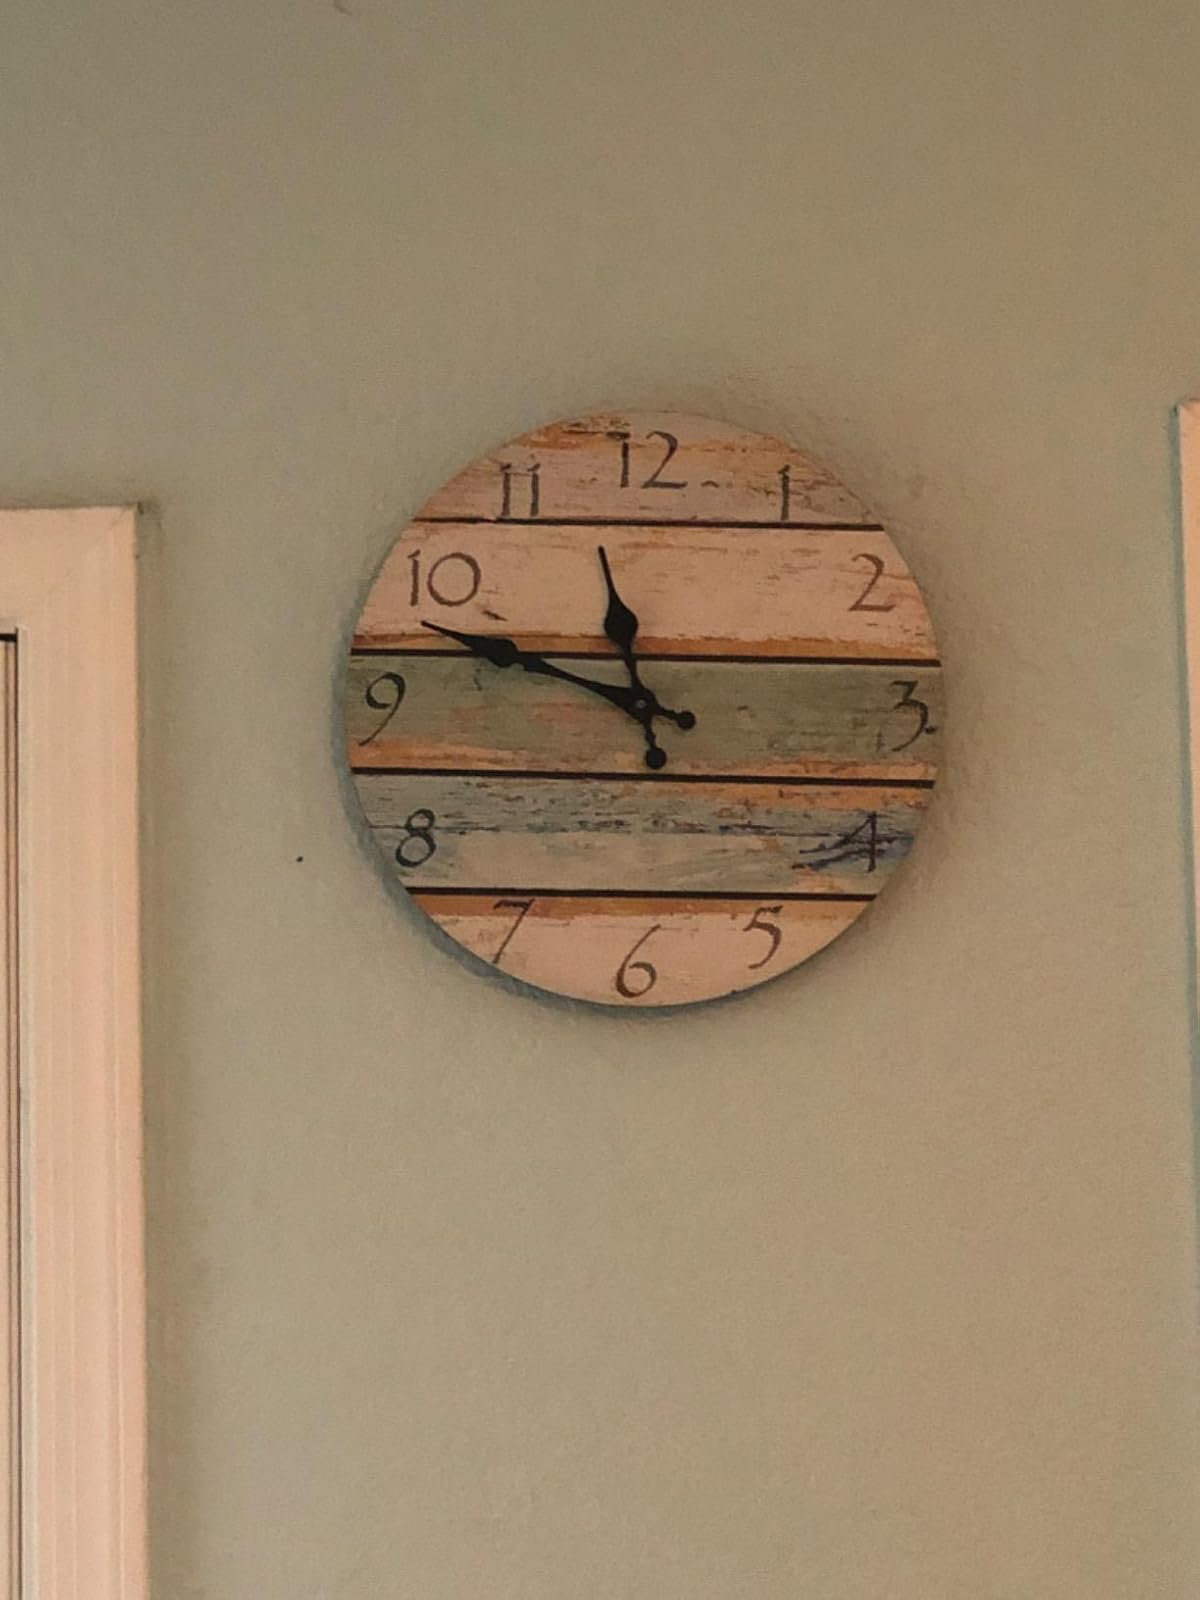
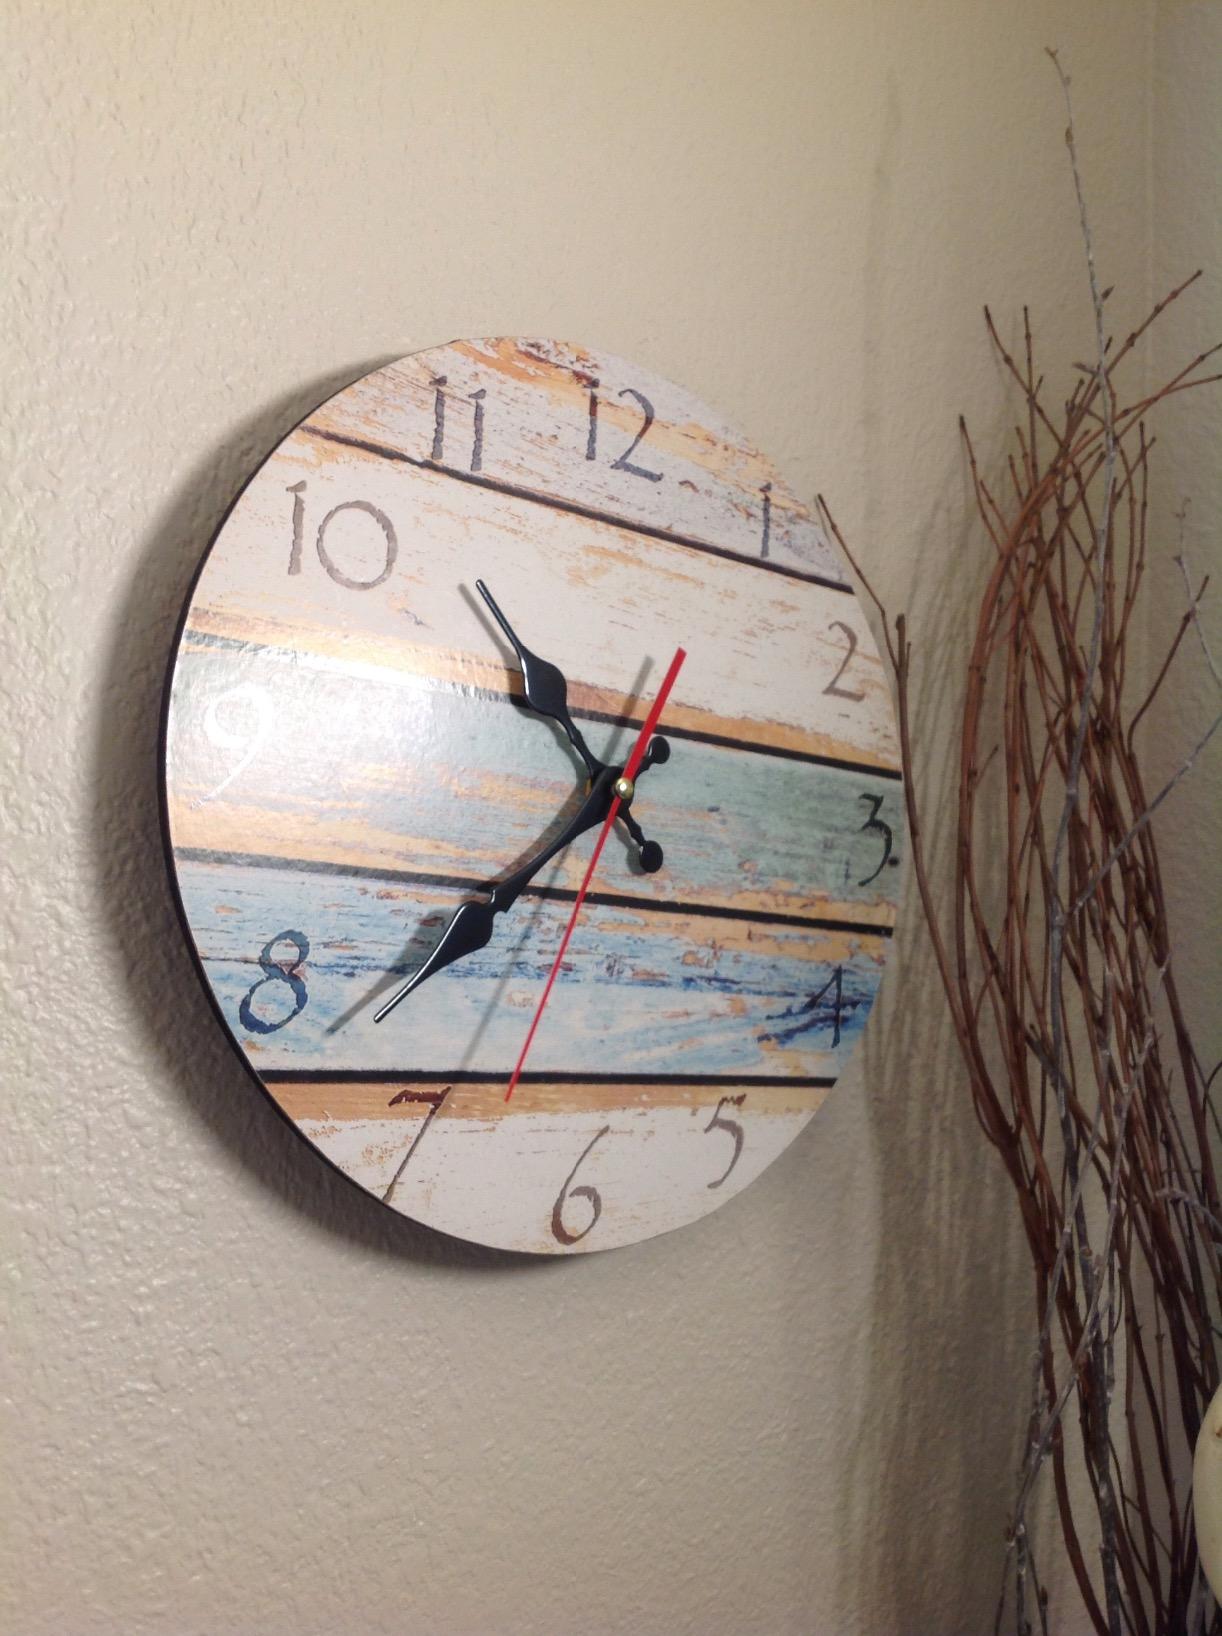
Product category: clock
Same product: yes